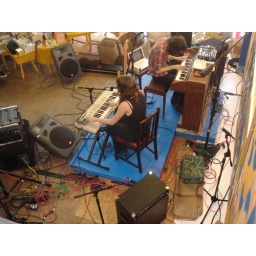
beach house playing in store...i love them